Bogjurgan Hill

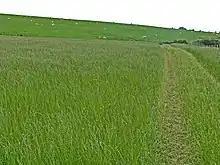
Sheep grazing on southern slopes of Bogjurgan Hill

Bogjurgan Hill is an elevated landform at the southern verge of the Fetteresso Forest in Aberdeenshire, Scotland. Its top is at an elevation of above sea level. Historical features in this region of Kincardineshire include Fetteresso Castle, Drumtochty Castle and Muchalls Castle.